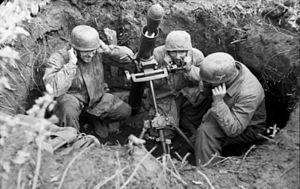
La bataille de Monte Cassino couvre une série de quatre batailles de la Seconde Guerre mondiale livrées, autour du mont Cassin de janvier à mai 1944, par les Alliés contre les forces allemandes pour percer la ligne Gustave, afin de faire la jonction avec les forces débarquées à Anzio et d'occuper Rome.